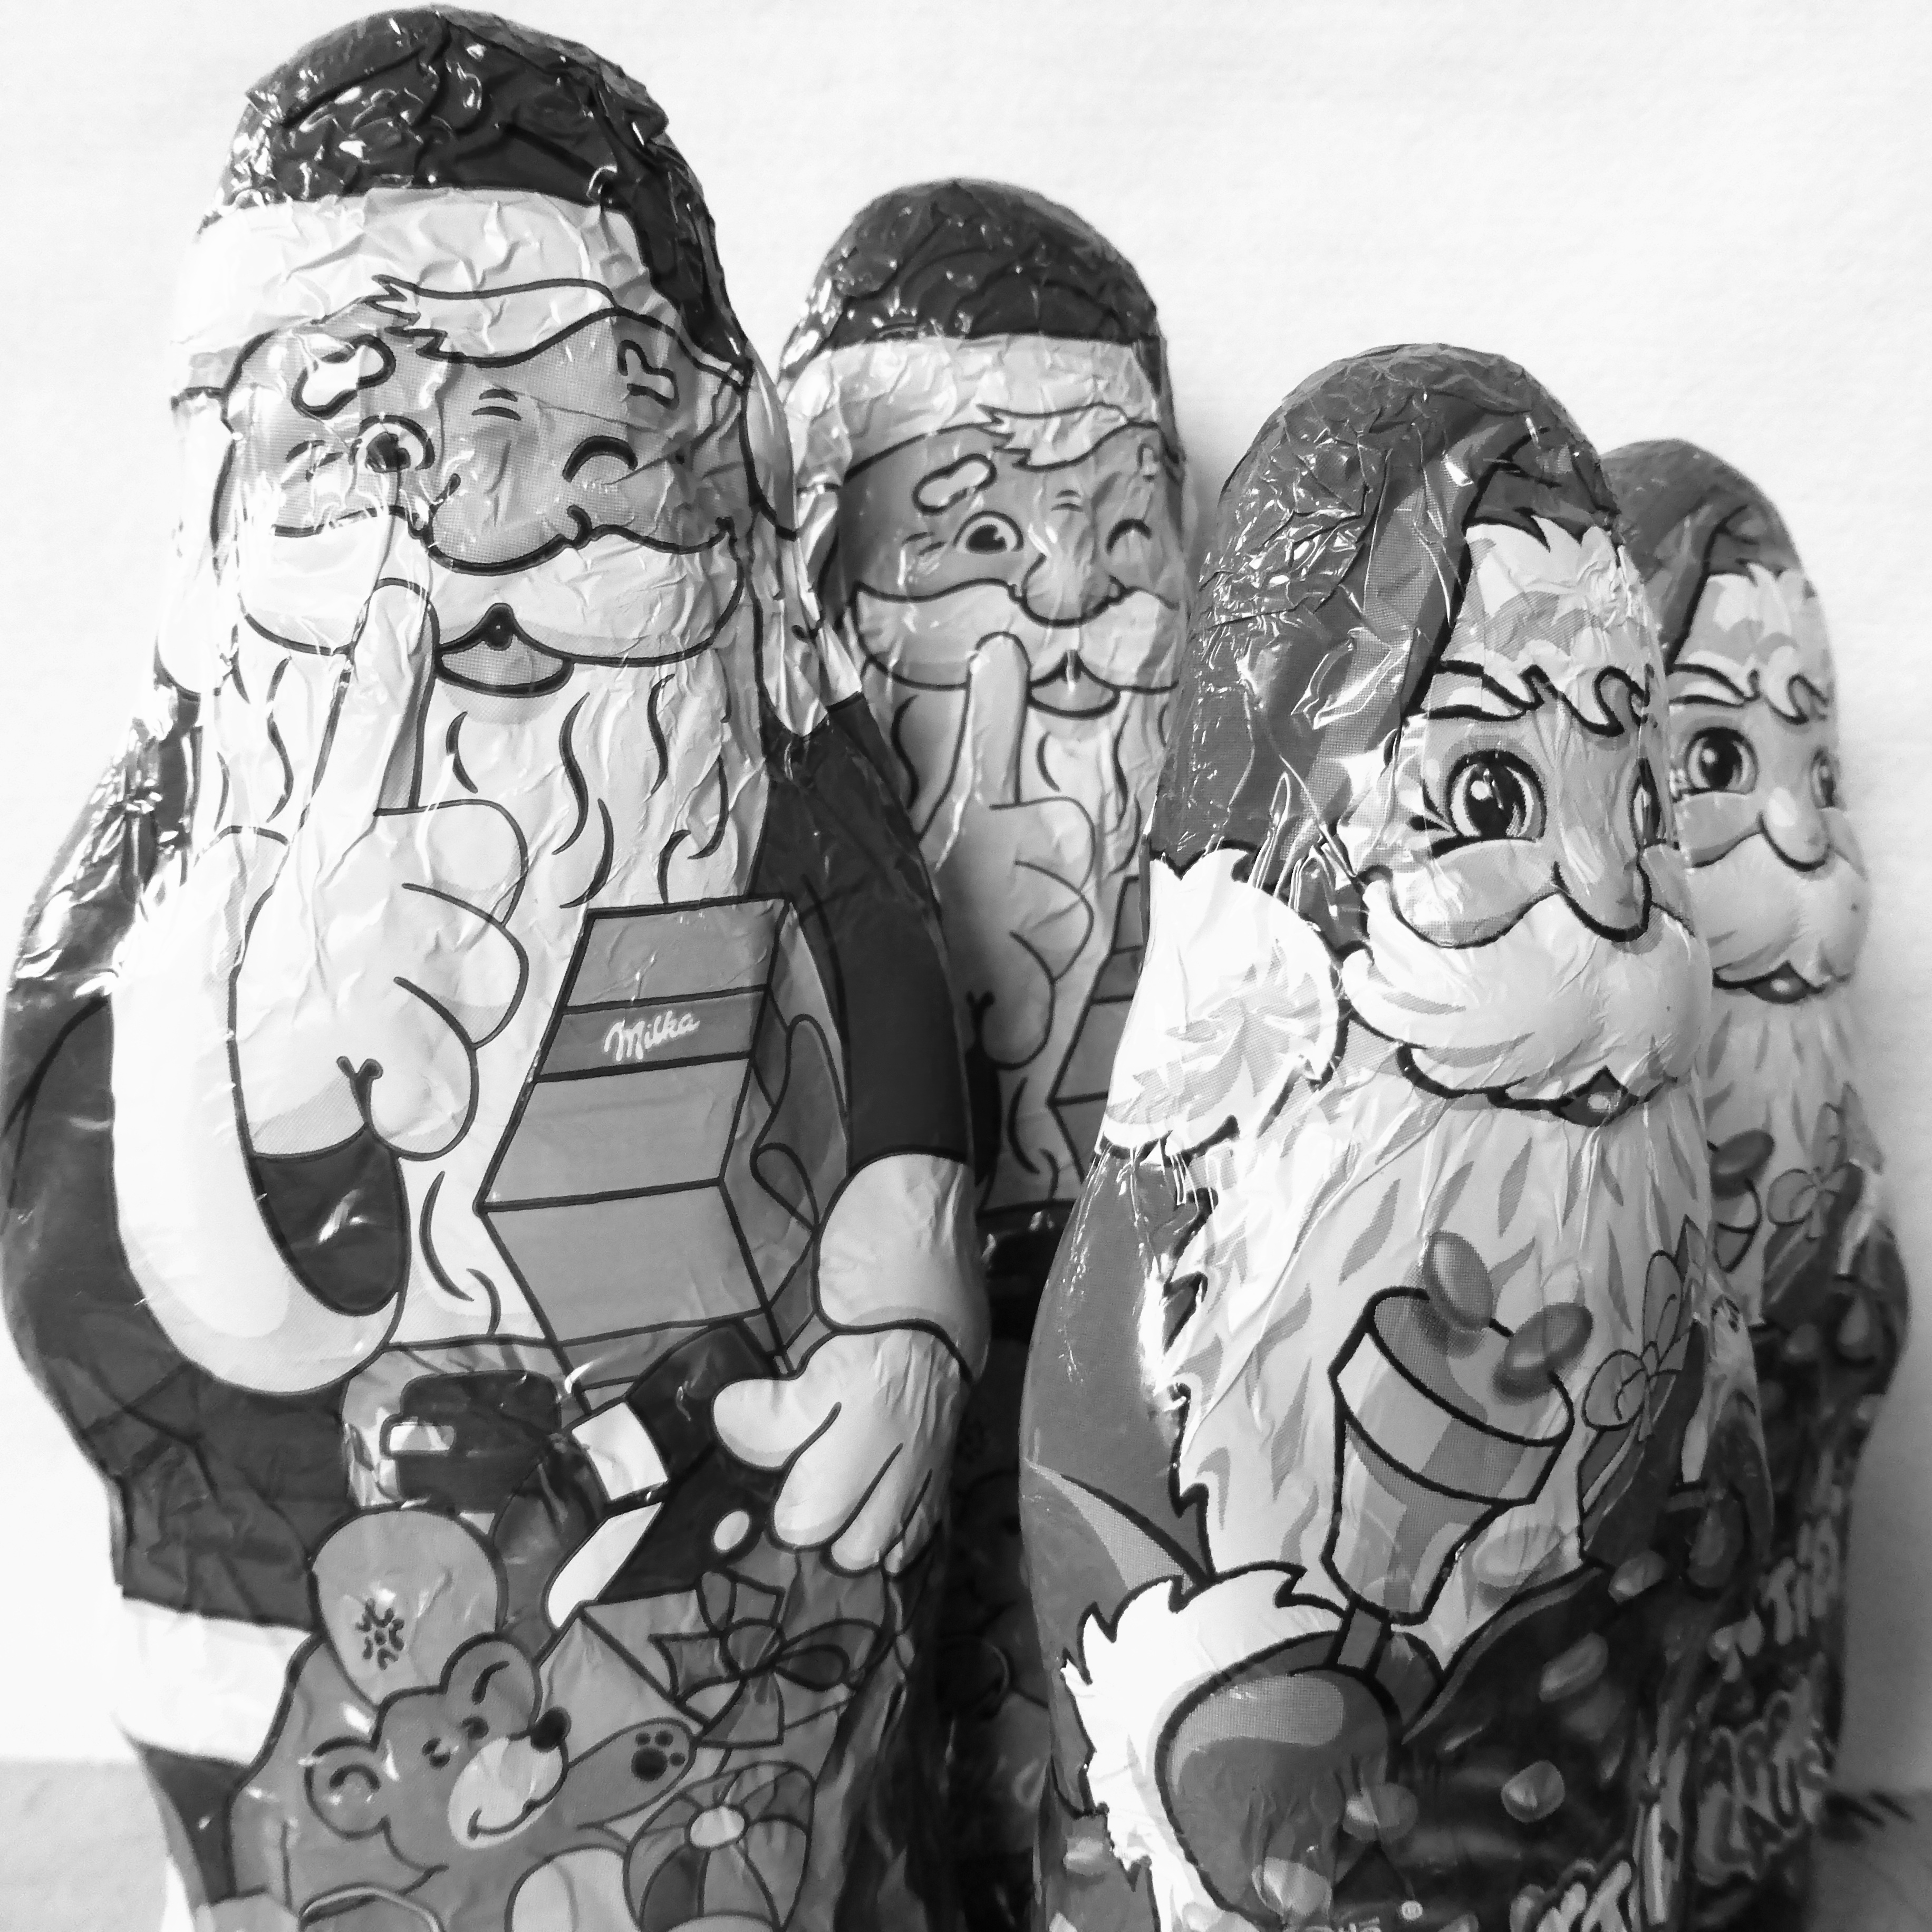
black and white, monochrome, chocolate, christmas, art, sketch, drawing, illustration, santa claus, christmas motif, nicholas, cartoon, monochrome photography